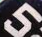
Number: 5